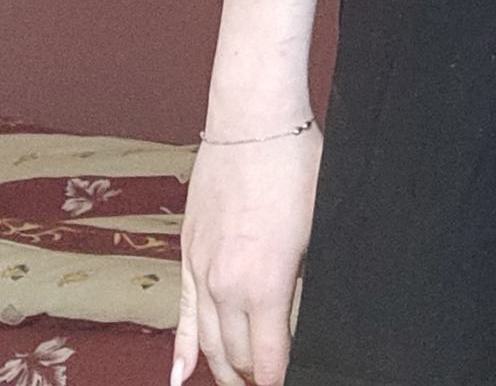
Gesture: no_gesture